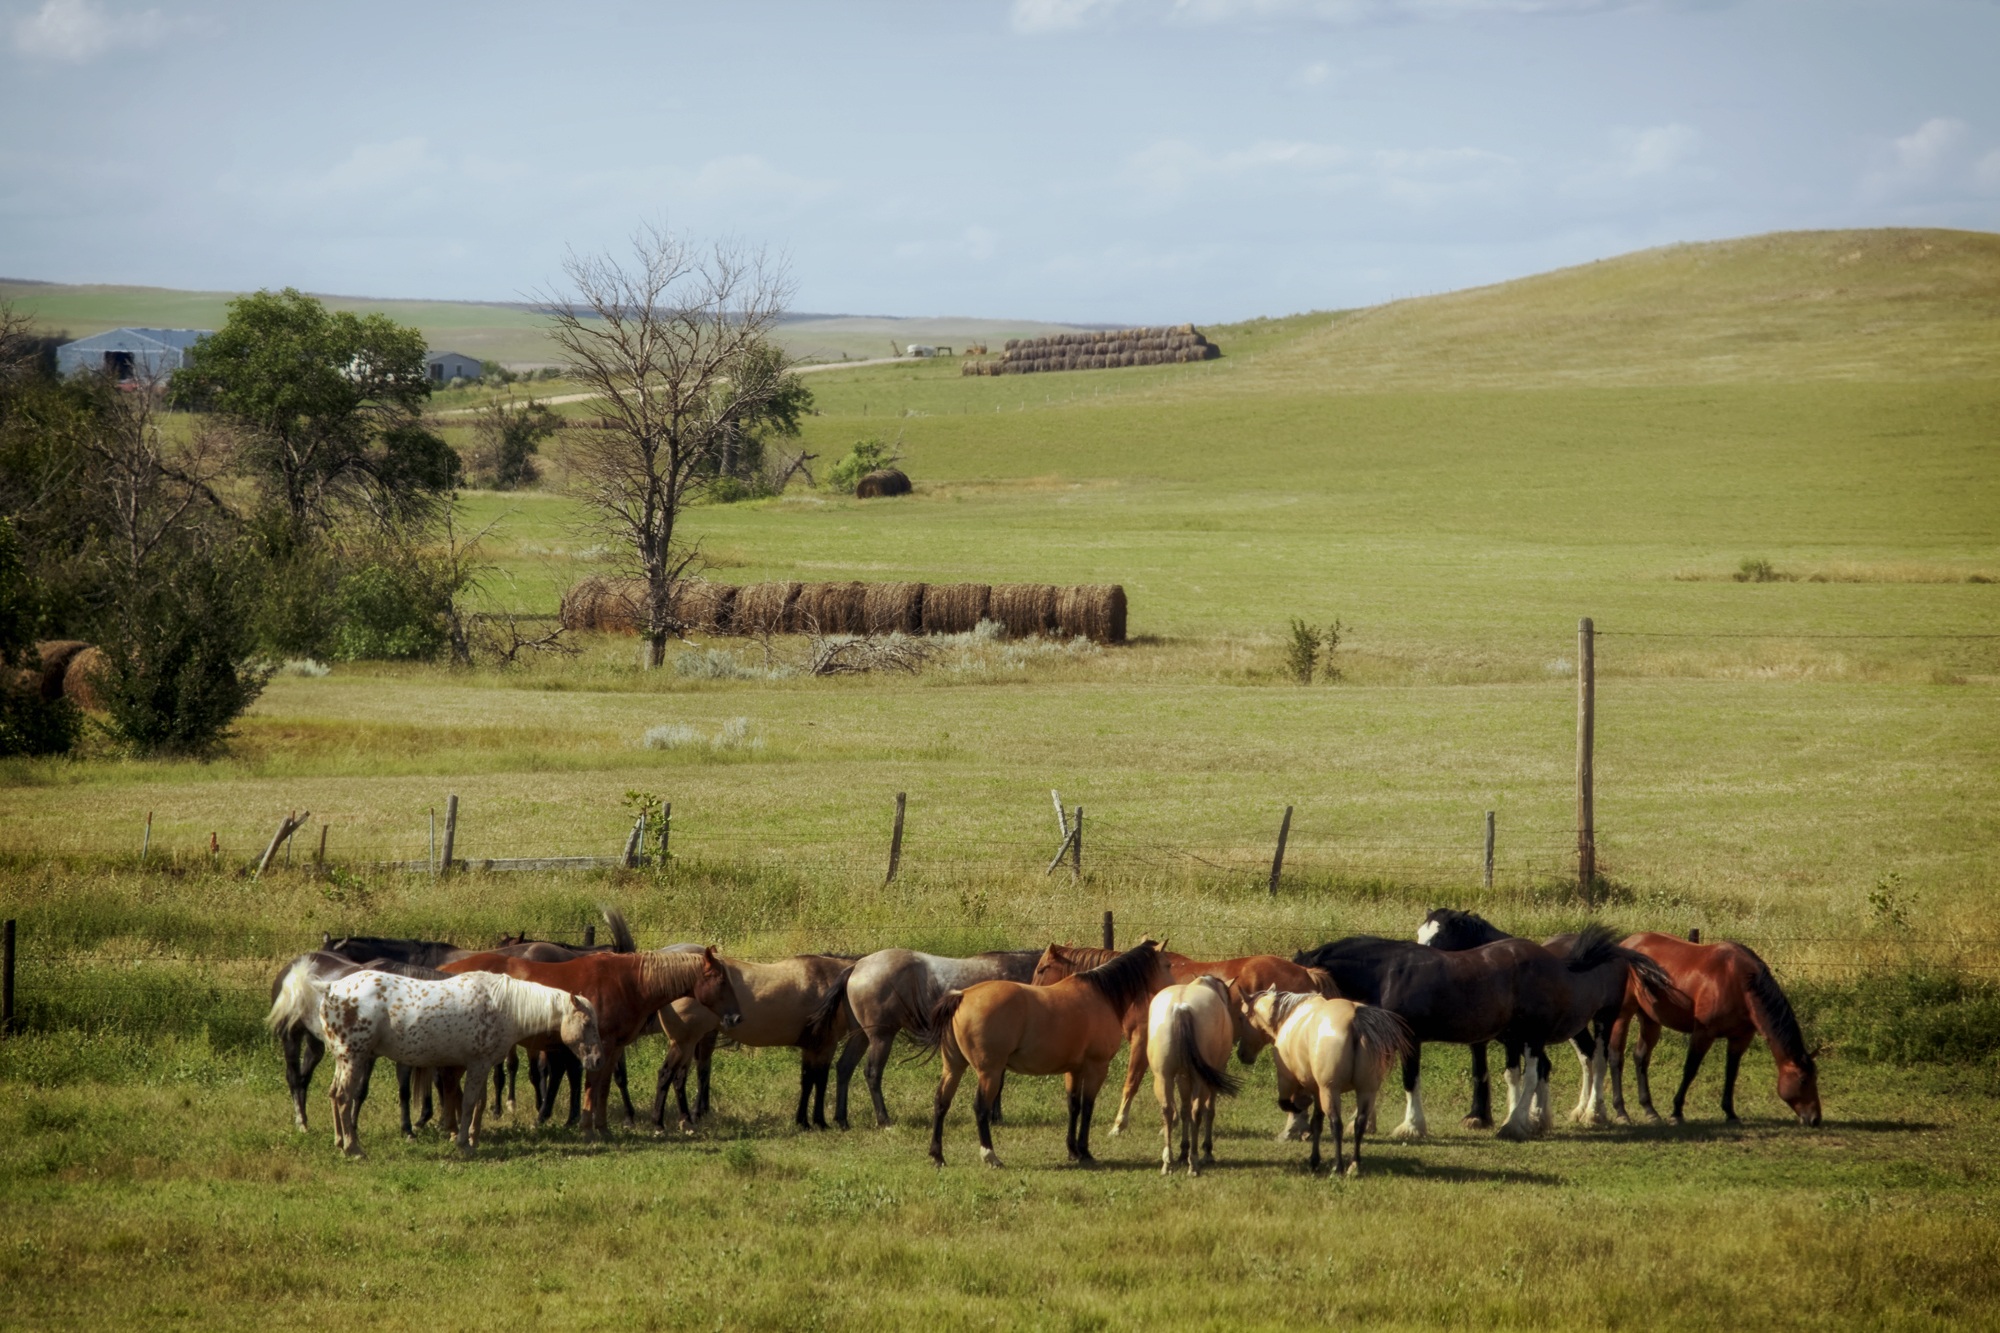
landscape, nature, grass, field, farm, meadow, prairie, countryside, country, wildlife, rural, herd, scenic, pasture, grazing, ranch, sheep, agriculture, savanna, plain, trees, horses, outside, hills, grassland, plateau, habitat, ecosystem, hay bales, south dakota, steppe, rural area, natural environment, cattle like mammal, ecoregion